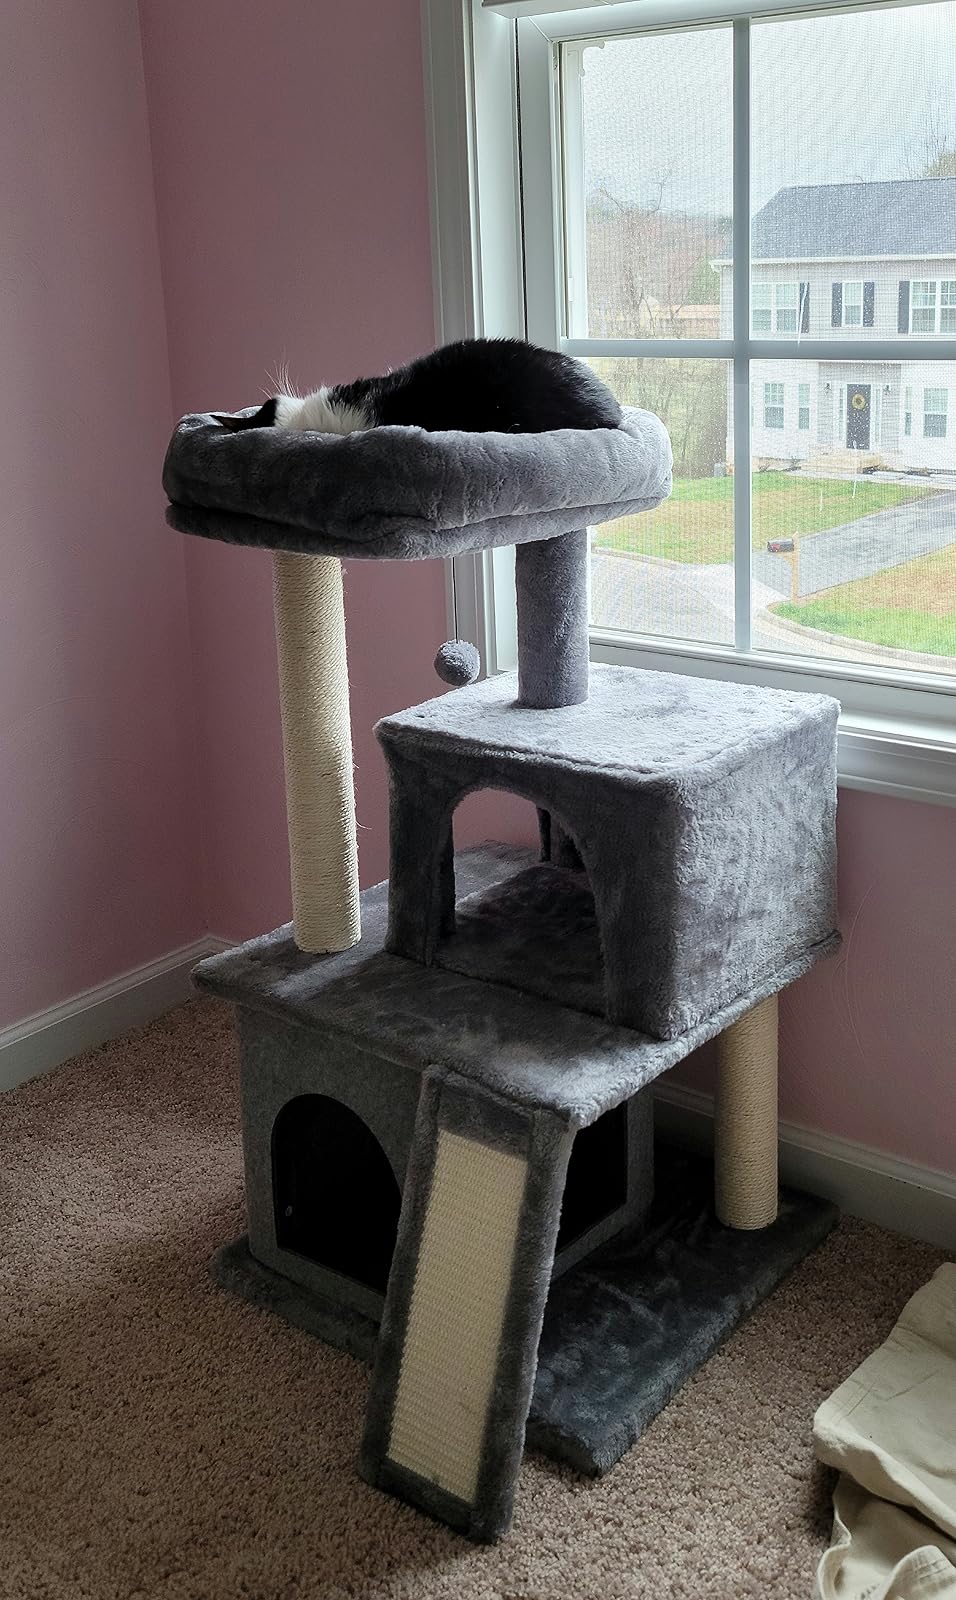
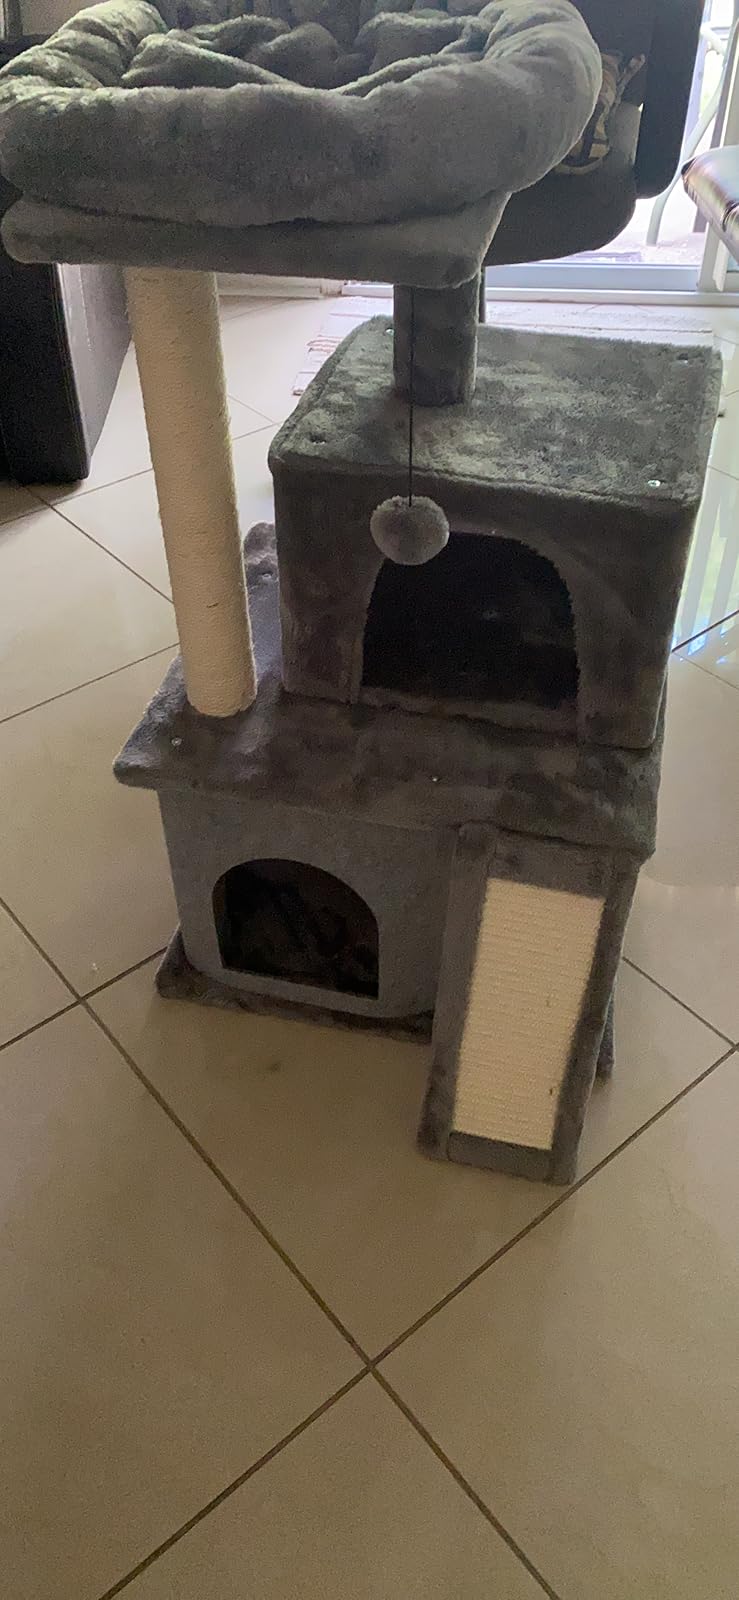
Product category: items_cat tree
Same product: yes